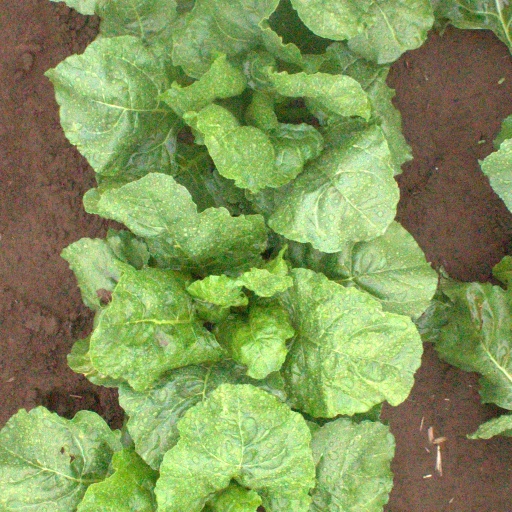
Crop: sugar beet